Son of Geronimo

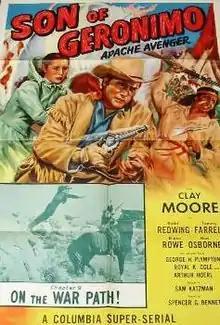
Theatrical release poster

Son of Geronimo is a 1952 American Western Serial film directed by Spencer Gordon Bennet and starring Clayton Moore.